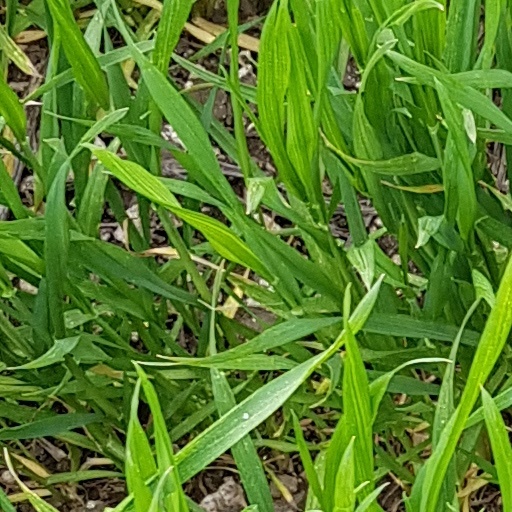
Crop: wheat